Univox

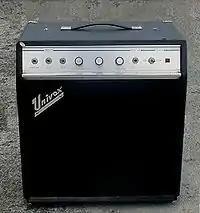
A Univox U45-B tube combo amplifier from the mid-1960s.

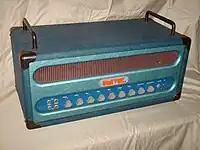
A Univox "B-Group" amp head from the early 1970s. Model: U-1011

A number of tube and solid-state amplifiers were produced by Univox over the years. These ranged from small practice combo amps to powerful heads with separate cabinets. Some models had built-in spring reverb and tremolo effects. In 1971, Univox introduced the B Group amplifiers, covered in two-toned blue or gray Tolex with distinctive ovaloid cosmetics. The C-Group (UX) line of amps were used by The Jeff Beck Group and Led Zeppelin.